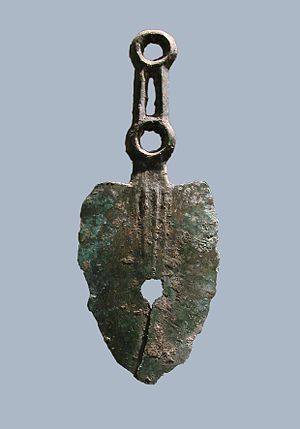
Hallstattkulturen
Angiveligt barberkniv af bronze.
Hallstattkulturen er en arkæologisk kultur i Centraleuropa ca. 800 - 450 f.Kr. i bronzealder og jernalder i det meste af Nord- og Nordøsteuropa. Kulturen er opkaldt efter sit typested, Hallstatt, en landsby ved en søbred i Salzkammergut i Østrig sydøst for Salzburg. En østlig kulturzone med Kroatien, Slovenien, det vestlige Ungarn, de østlige og sydlige dele af Østrig, Mähren og Slovakiet kan skilles fra en vestlig kulturzone med det nordlige Italien, Schweiz, det østlige Frankrig, det sydlige Tyskland og Bøhmen. Den vestlige zone tilskrives ofte kelterne.